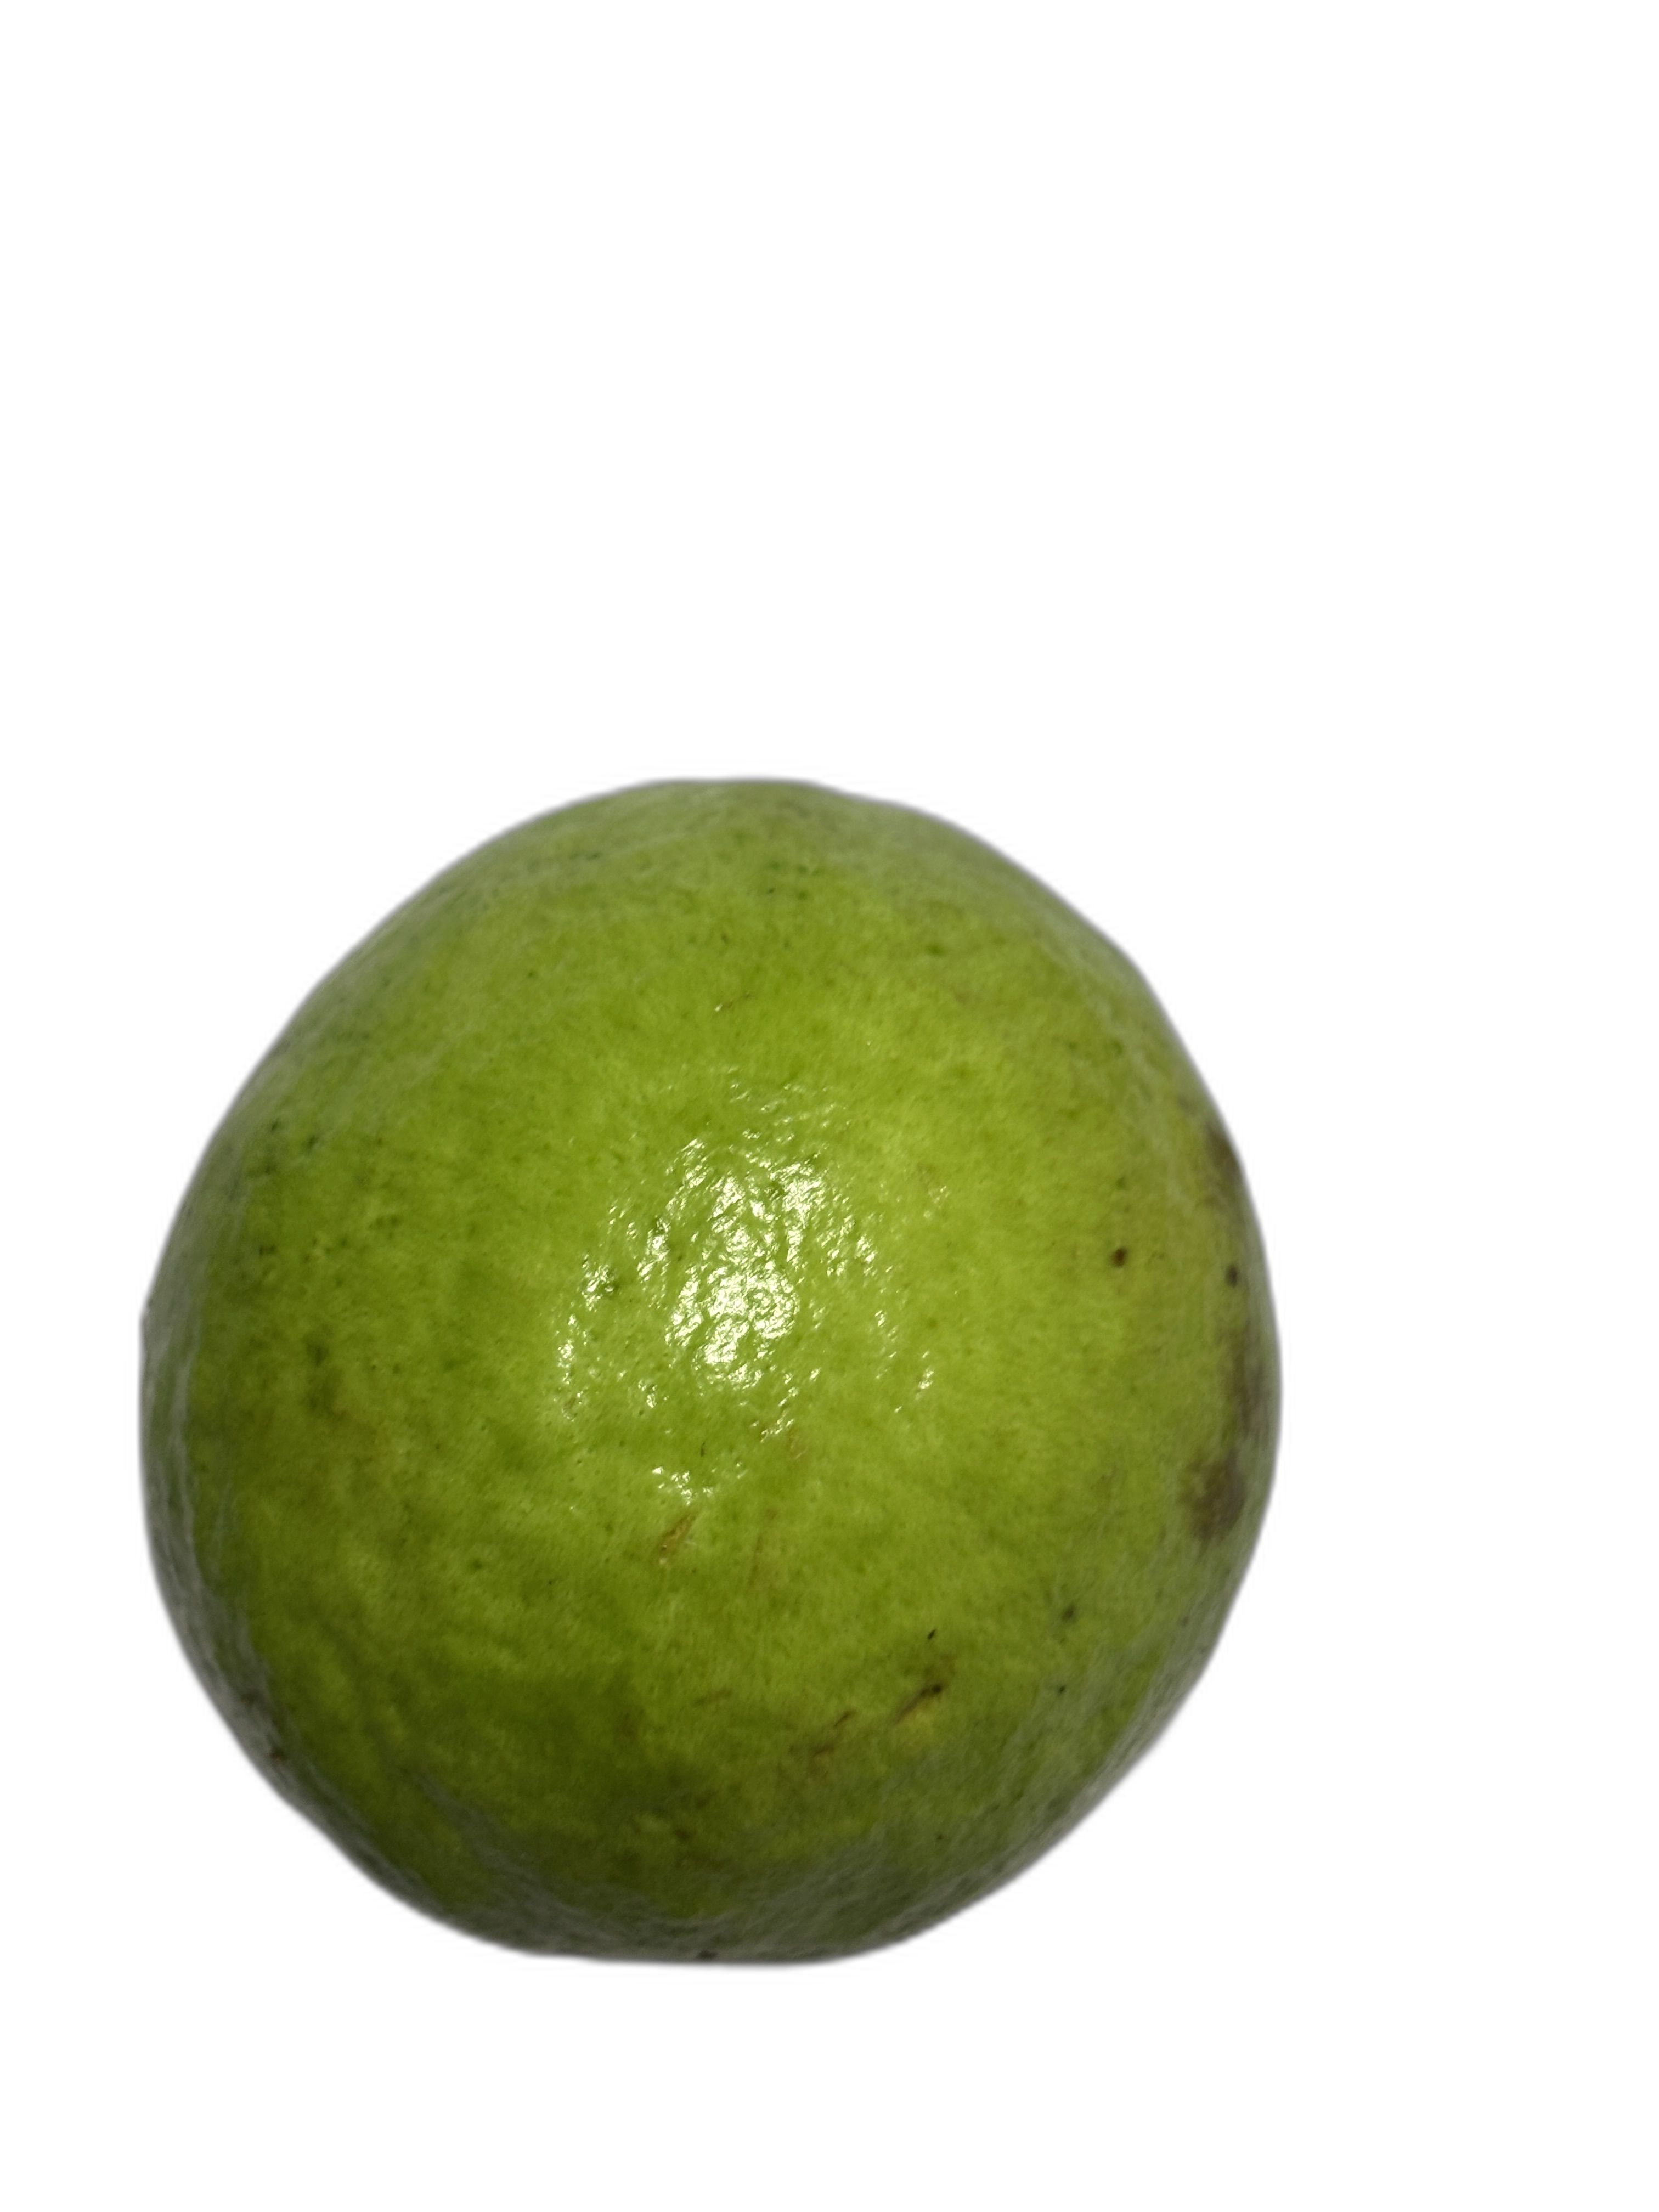
Plant part: fruit
Disease: Healthy